Tony Anselmo

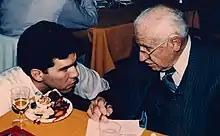
Tony Anselmo and Clarence Nash, 1980s

Anselmo's career as an animator began in 1980, at age 20. In subsequent years, Anselmo contributed to the animation of 20 Disney animated features, including "The Black Cauldron, The Little Mermaid, Beauty and the Beast, The Lion King, Tarzan" and "The Emperor's New Groove". Anselmo was trained and mentored by the original voice of Donald, Clarence Nash, who died in 1985 and Anselmo inherited the role of Donald Duck just as Nash had wished. He first voiced Donald on a 1986 D-TV Valentine special on The Disney Channel.